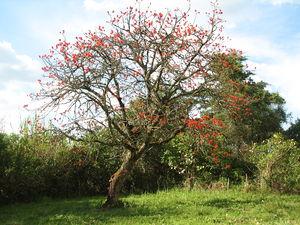
L’Arbre de corail d'Abyssinie est un arbre originaire d'Afrique orientale qui a été importé en Asie et en Amérique centrale.